Theater an der Marschnerstraße

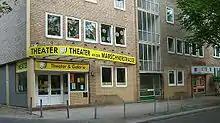
An image of Theater an der Marschnerstraße

Theater an der Marschnerstraße is a theatre in Hamburg, Germany.